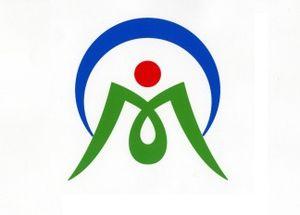
Le Mémorial Niten Ichi Ryu, établi sur la commune de Gleizé est un ensemble de stèles et de drapeaux érigés en 2014 auprès de l'école officielle de Miyamoto Musashi, école octroyée le 4 mars 1999 par la dixième lignée, Sensei Tadashi Chihara, et dont Sensei Yannik Barrot est garant. Ce mémorial est dès lors instauré afin de célébrer les relations entre la France et l'Asie. Initialement dédié aux relations entre la France et le Japon, le mémorial a étendu son périmètre de célébrations d'amitiés, au fur et à mesure que les représentants ou consuls de pays ou organisations remettant leurs couleurs acceptaient d'assister à des cérémonies de lever de drapeaux. En 2017 flottent 17 drapeaux, ceux du Japon, de la France, du Cambodge, des pays de l’ASEAN et de la Russie. S'y ajoutent d'autres drapeaux provinciaux ou régionaux, héraldiques claniques ou symboliques, ou encore officialisant le Sacré-Cœur royal, le « Sacré-Cœur tricolore », et l’Esprit-Saint. Ces derniers authentifiés à partir du 19 mai 2010 sont accrédités depuis qu'ils ont flotté devant le Budokan Miyamoto Musashi institution japonaise située au sein du village de naissance de Miyamoto Musashi Ōhara-Cho.
Mimasaka ou Sakushu est une ancienne province du Japon, qui se situait dans ce qui est aujourd'hui le nord-est de la préfecture d'Okayama.
Mimasaka est une ville située dans la préfecture d'Okayama, au Japon.
Ōhara est une ancienne municipalité, située dans le district d'Aida de la préfecture d'Okayama, au Japon. Elle est, depuis 2005, un quartier de la ville de Mimasaka.